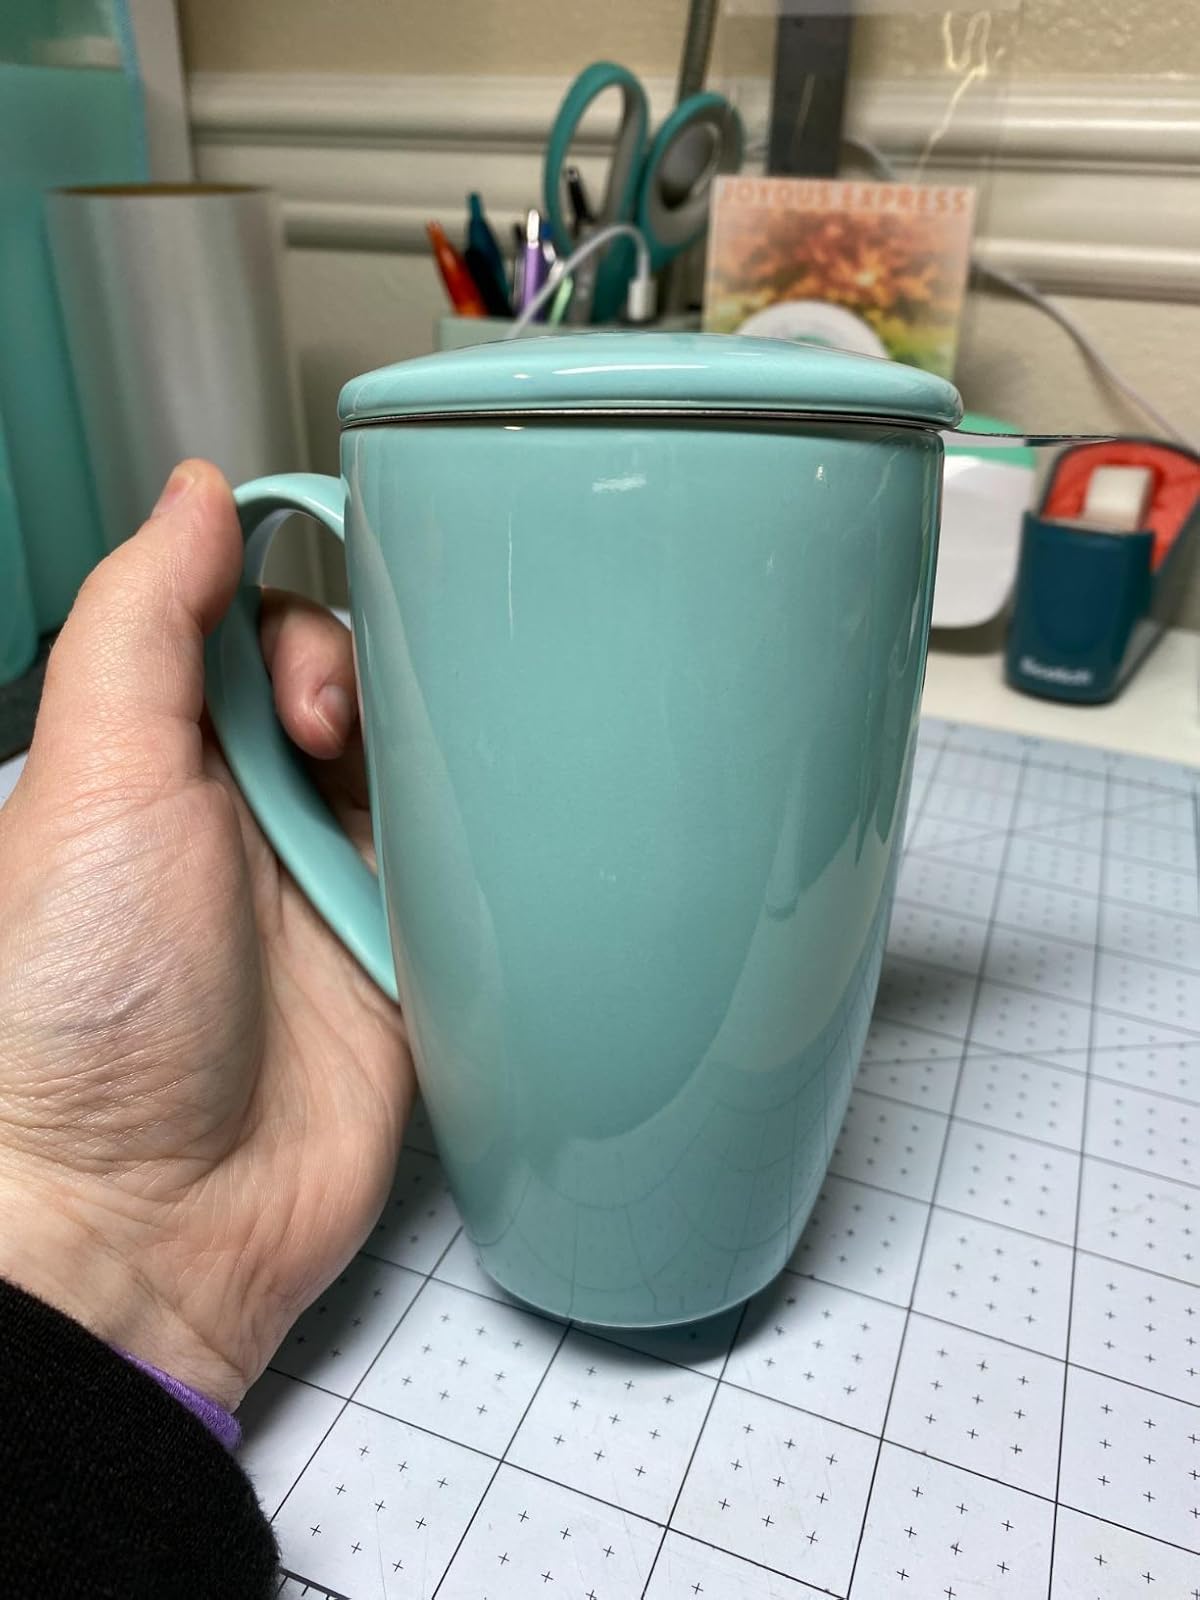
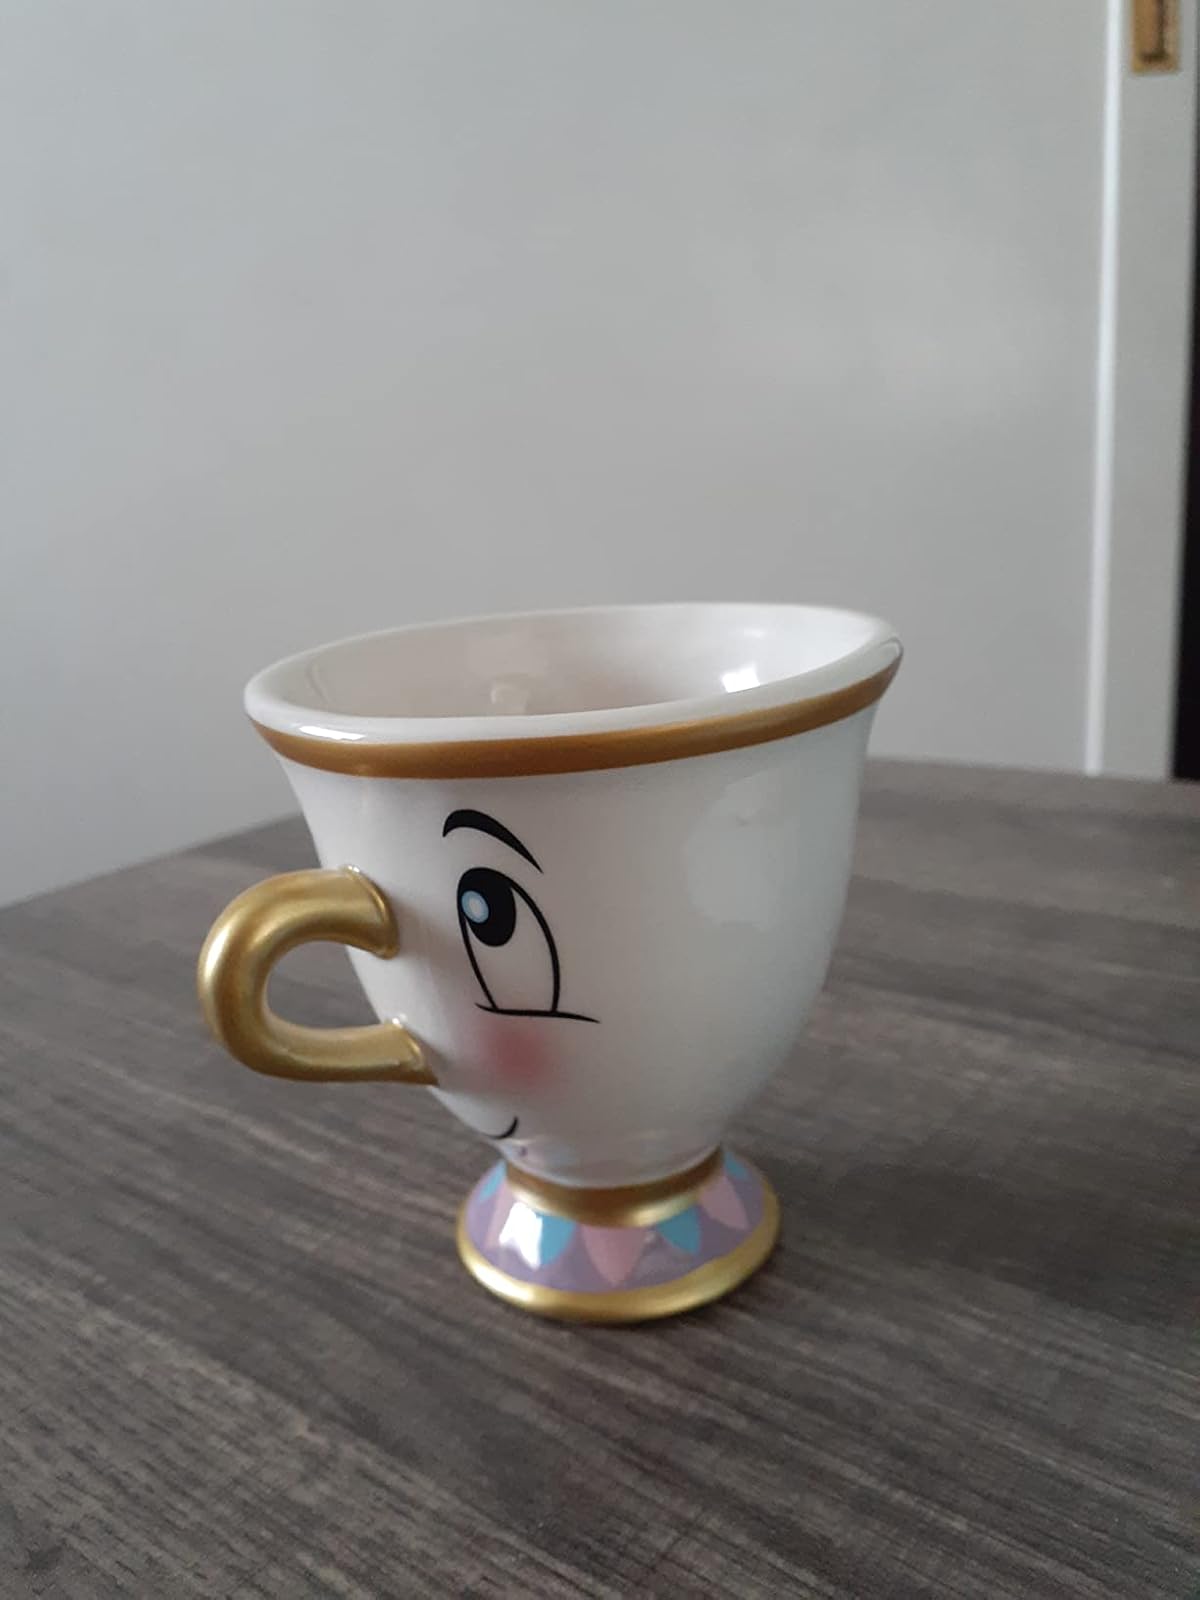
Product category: items_mug
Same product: no